Talarrubias

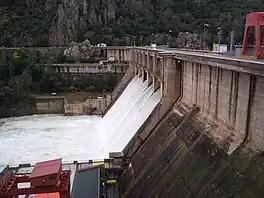
A dam in Talarrubias

Talarrubias is a municipality located in the province of Badajoz, Extremadura, Spain. According to the 2005 census (INE), the municipality has a population of 3216 inhabitants.